Patrick J. Whelan

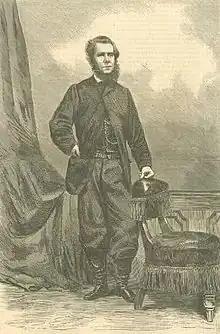
Engraving of Whelan's photograph

Whelan was born in County Galway, a younger son of William Whelan and Mary Sullivan of Galway. He became apprenticed to a tailor at the age of 14. Meanwhile, his brother John was alleged to have committed arson against a Royal Irish Constabulary barracks in the Dublin suburb of Tallaght. Whelan then led a "wandering life" travelling around England, before moving to Canada in approximately 1865. In Quebec City he worked as a tailor. There he joined the Volunteer Cavalry to defend the Province against the Fenian raids; however, some of his actions led to a military review on suspicions his sympathies lay instead with Irish republicanism. He was arrested, but eventually released without court martial proceedings.